HaMerotz LaMillion 2

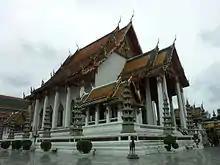
Wat Suthat in Bangkok was the Pit Stop for this leg.

For this leg's Double Battle, one team member had to meditate with a bowl of water balanced on their head. The other team member had to distract the meditating team member on the other team and make them drop the bowl. After five minutes, they were allowed to tickle their opponent with a feather. The first team member to drop their bowl would lose the Double Battle and had to wait for the next team while their opponents would receive their next clue. The team that lost the final Double Battle had to wait out a 15-minute penalty.